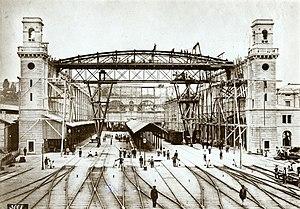
Par architecture de la Suisse sont considérées les constructions situées en Suisse ainsi que celles issues de l'activité de Suisses à l'étranger.